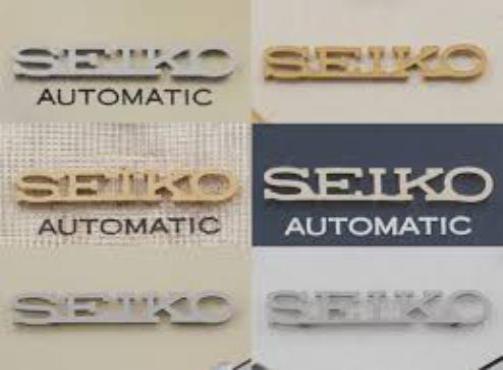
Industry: Clothes